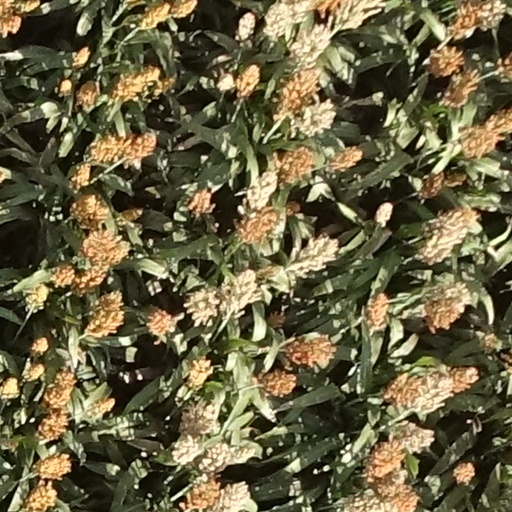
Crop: sorghum